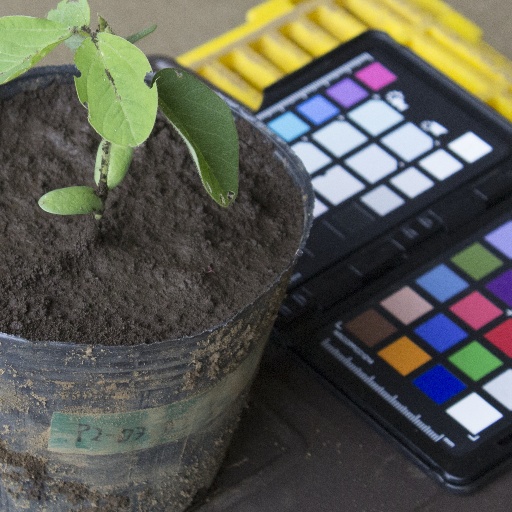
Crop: soybean